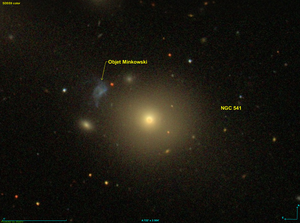
Image créée à l'aide du logiciel Aladin Sky Atlas du Centre de Données astronomiques de Strasbourg et des données publiques en format FIT de SDSS (Sloan Digital Sky Survey).
L'amas galactique Abell 194 compte environ 100 membres dont les plus brillants font partie du groupe de NGC 545.
NGC 541 est une galaxie lenticulaire. Elle est située dans la constellation de la Baleine à environ 242 millions d'années-lumière de la Voie lactée. Elle a été découverte par l'astronome prussien Heinrich d'Arrest en 1864. Halton Arp a choisi NGC 541 comme un exemple de galaxie elliptique avec un fragment rapproché et l'a incluse dans son atlas sous la cote Arp 133.